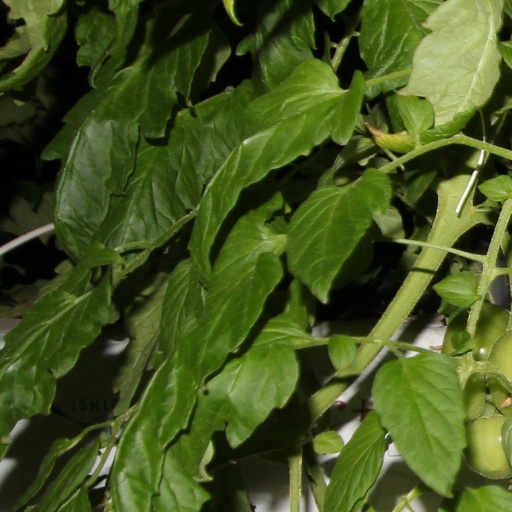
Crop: tomato